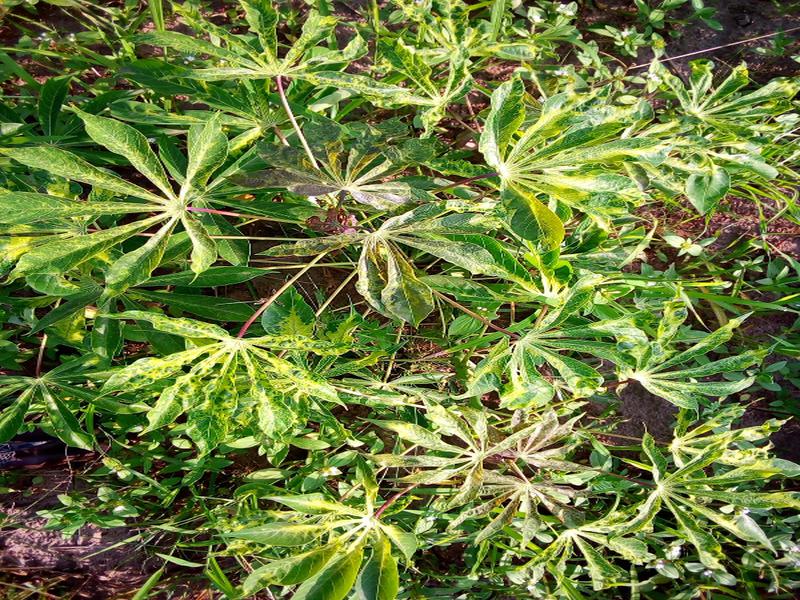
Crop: cassava
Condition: mosaic_disease